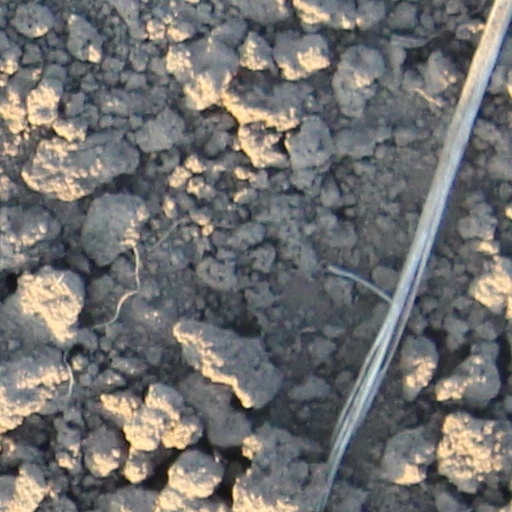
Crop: wheat